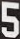
Number: 5